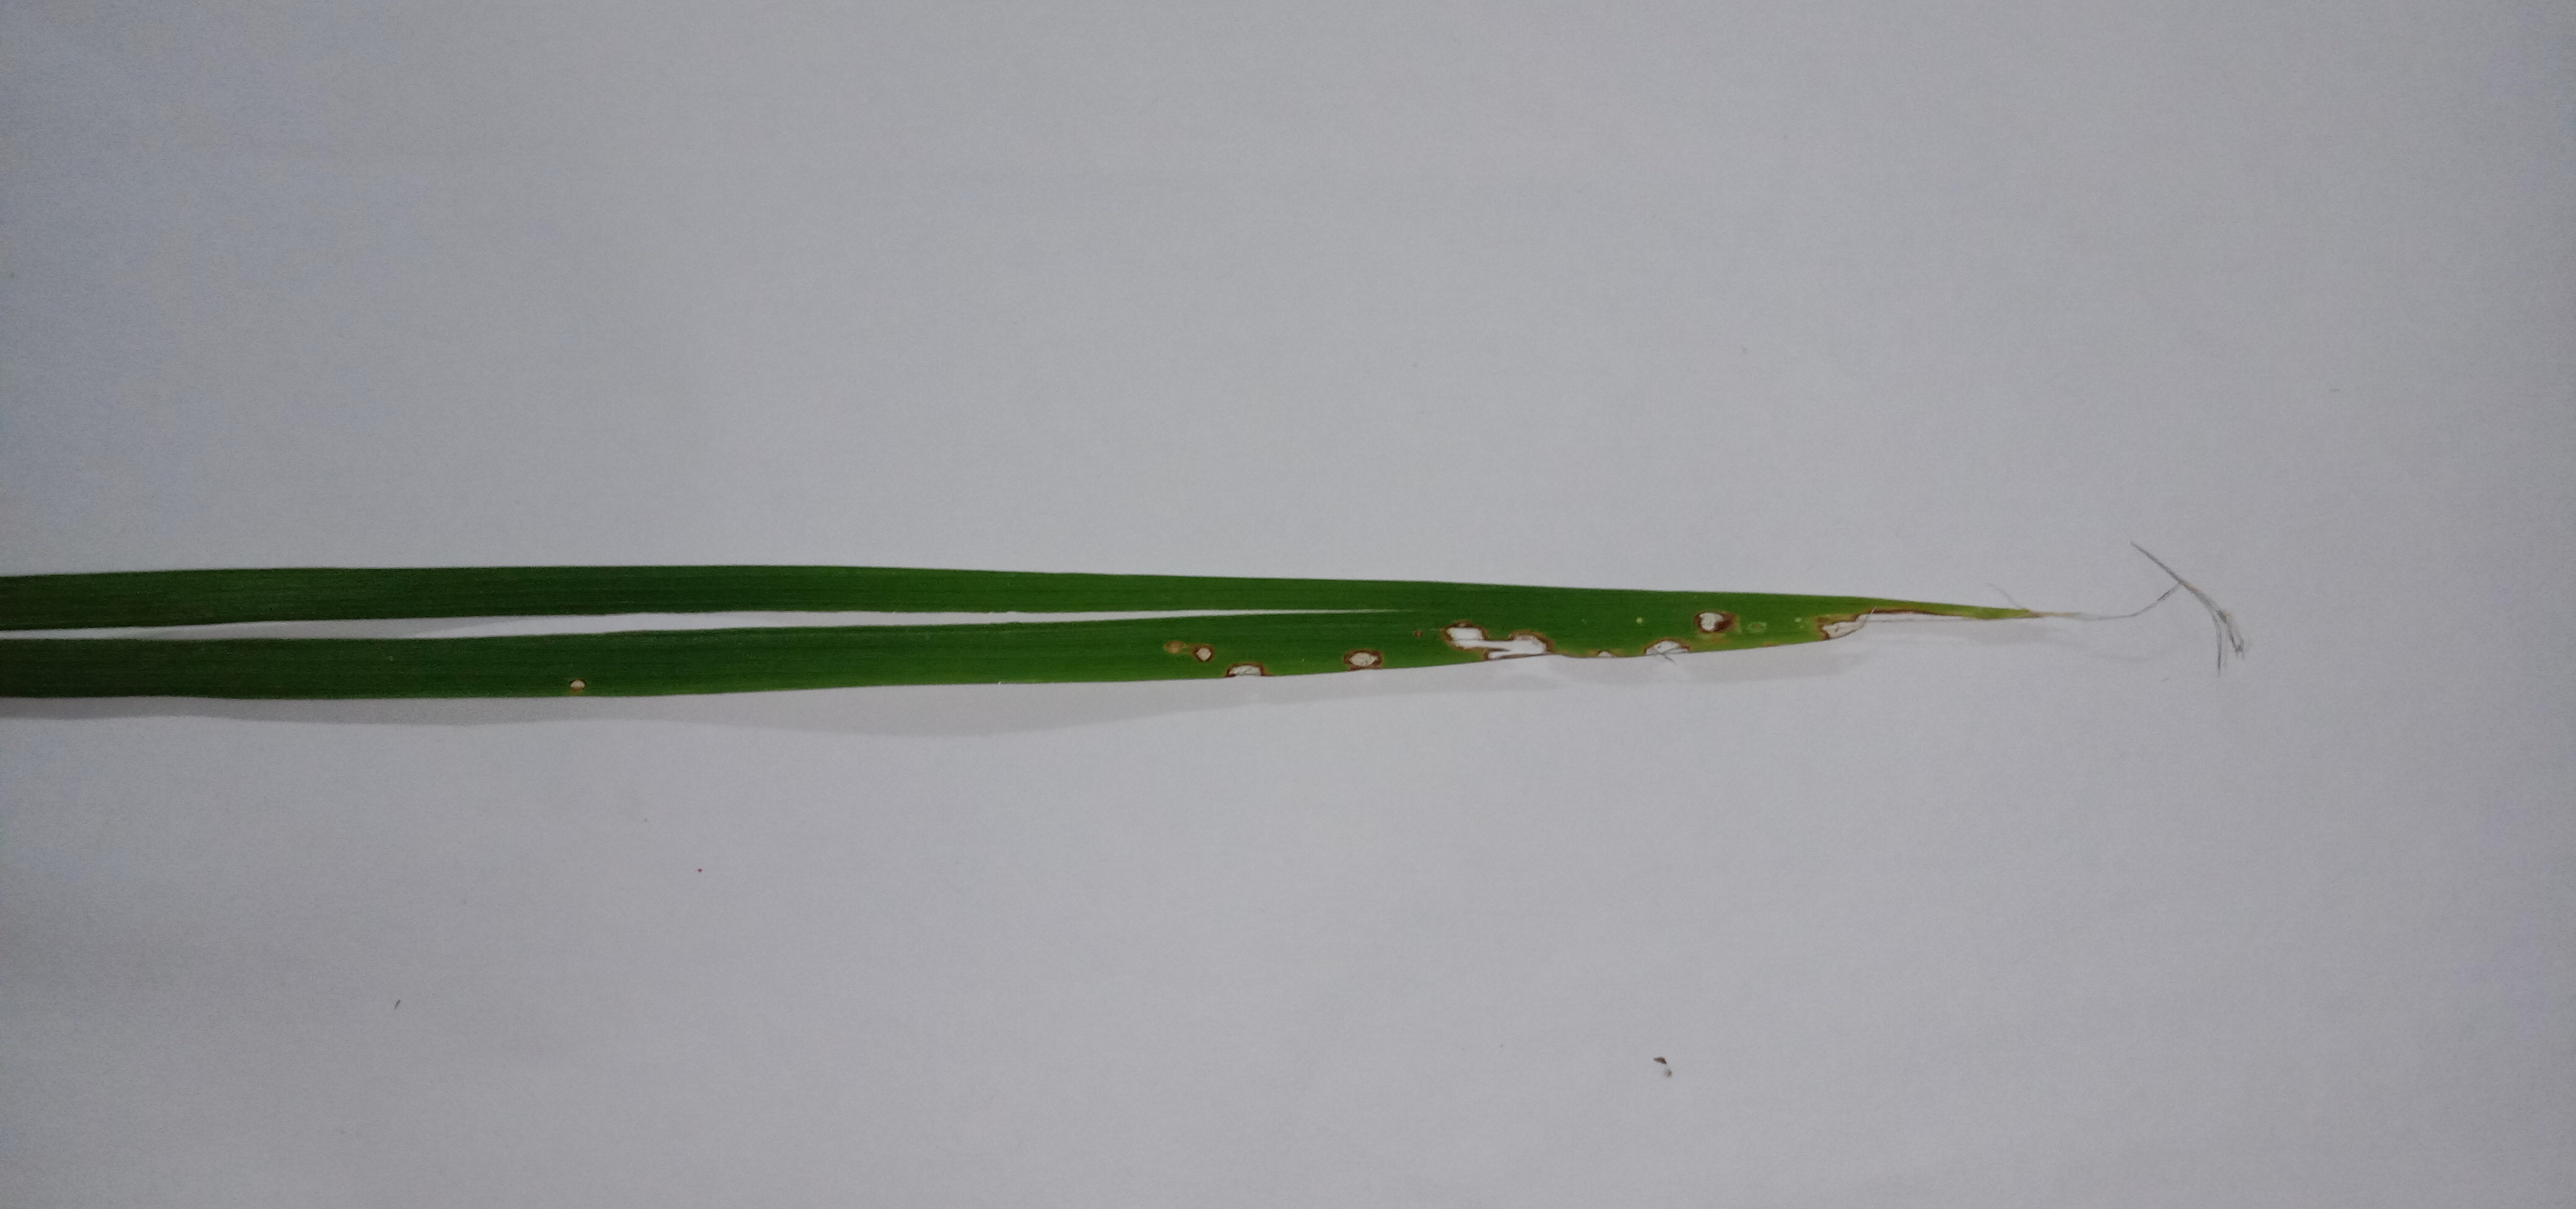
Label: Rice___Leaf_Blast